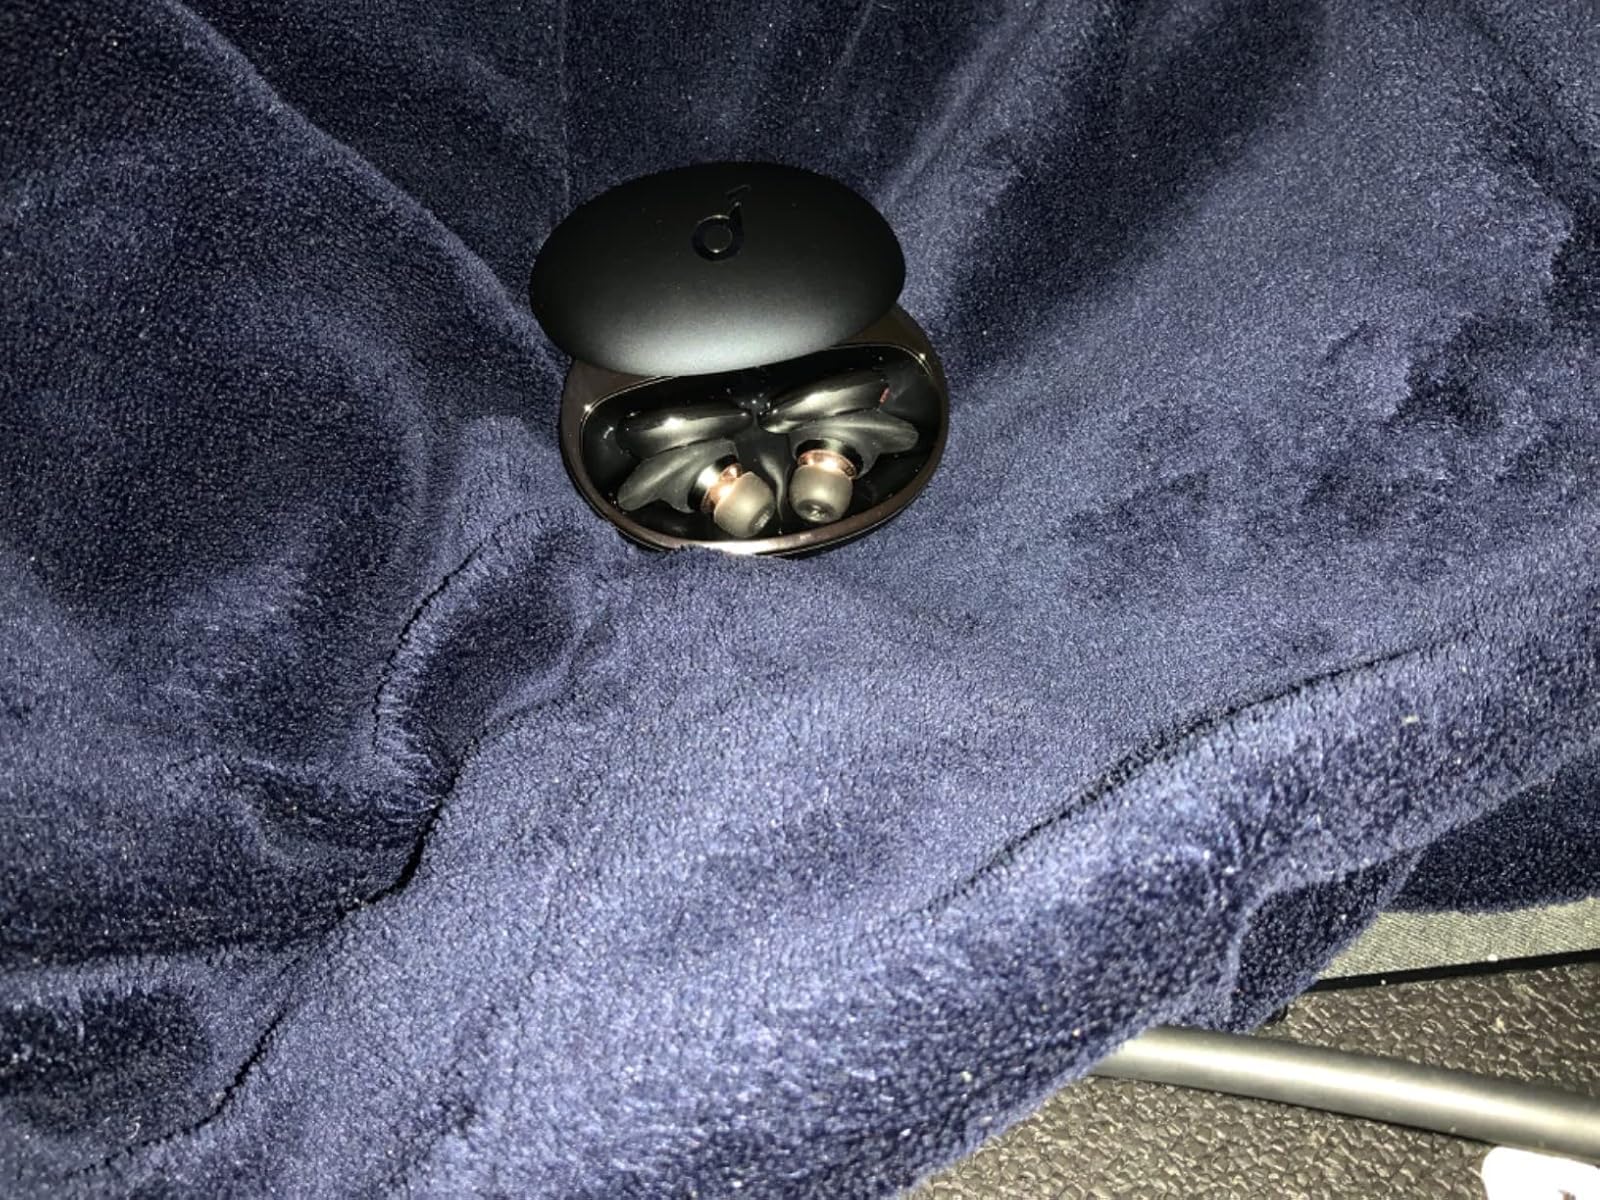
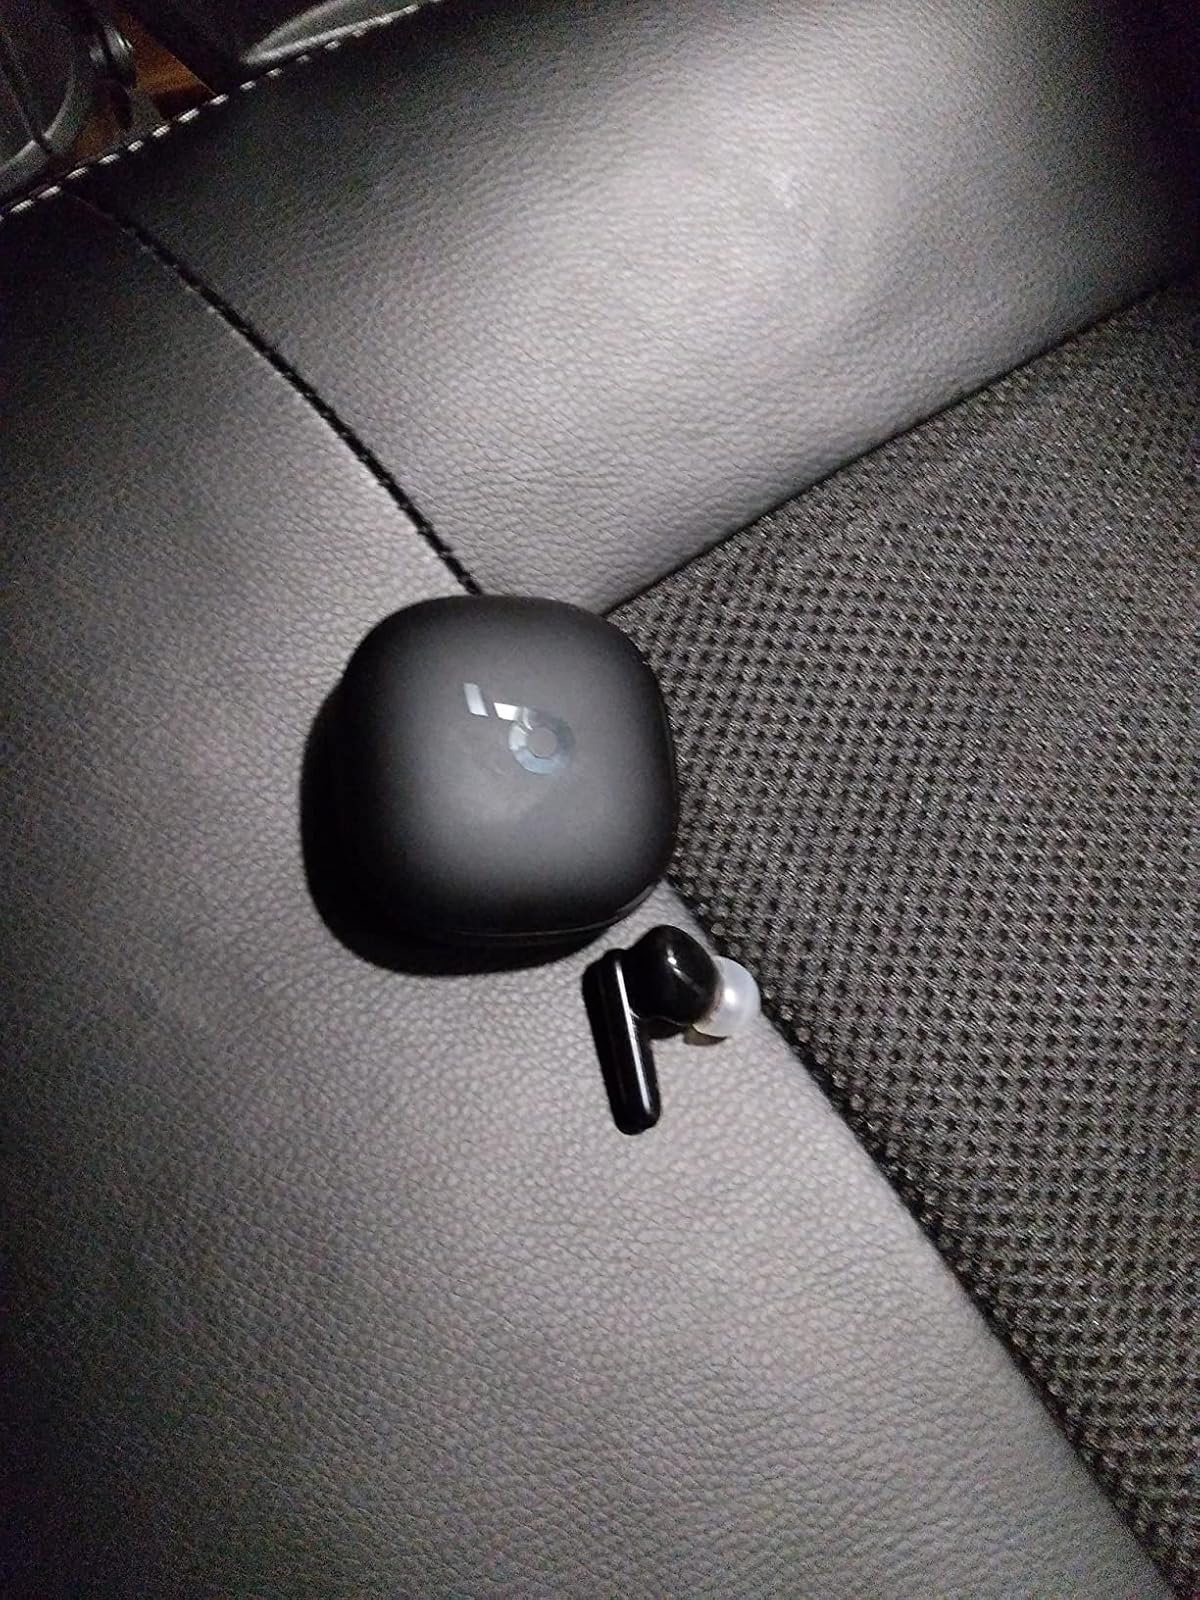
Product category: earbuds
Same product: no